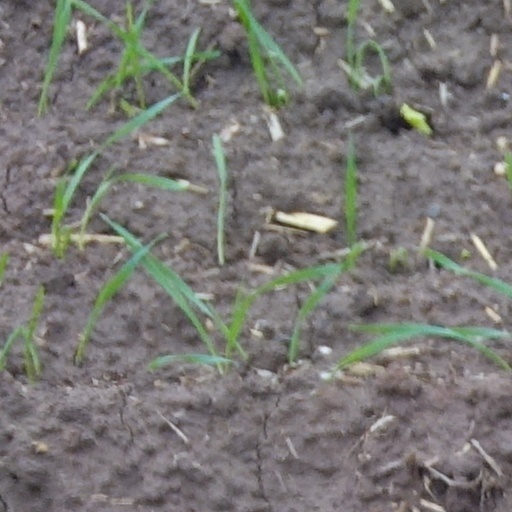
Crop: wheat